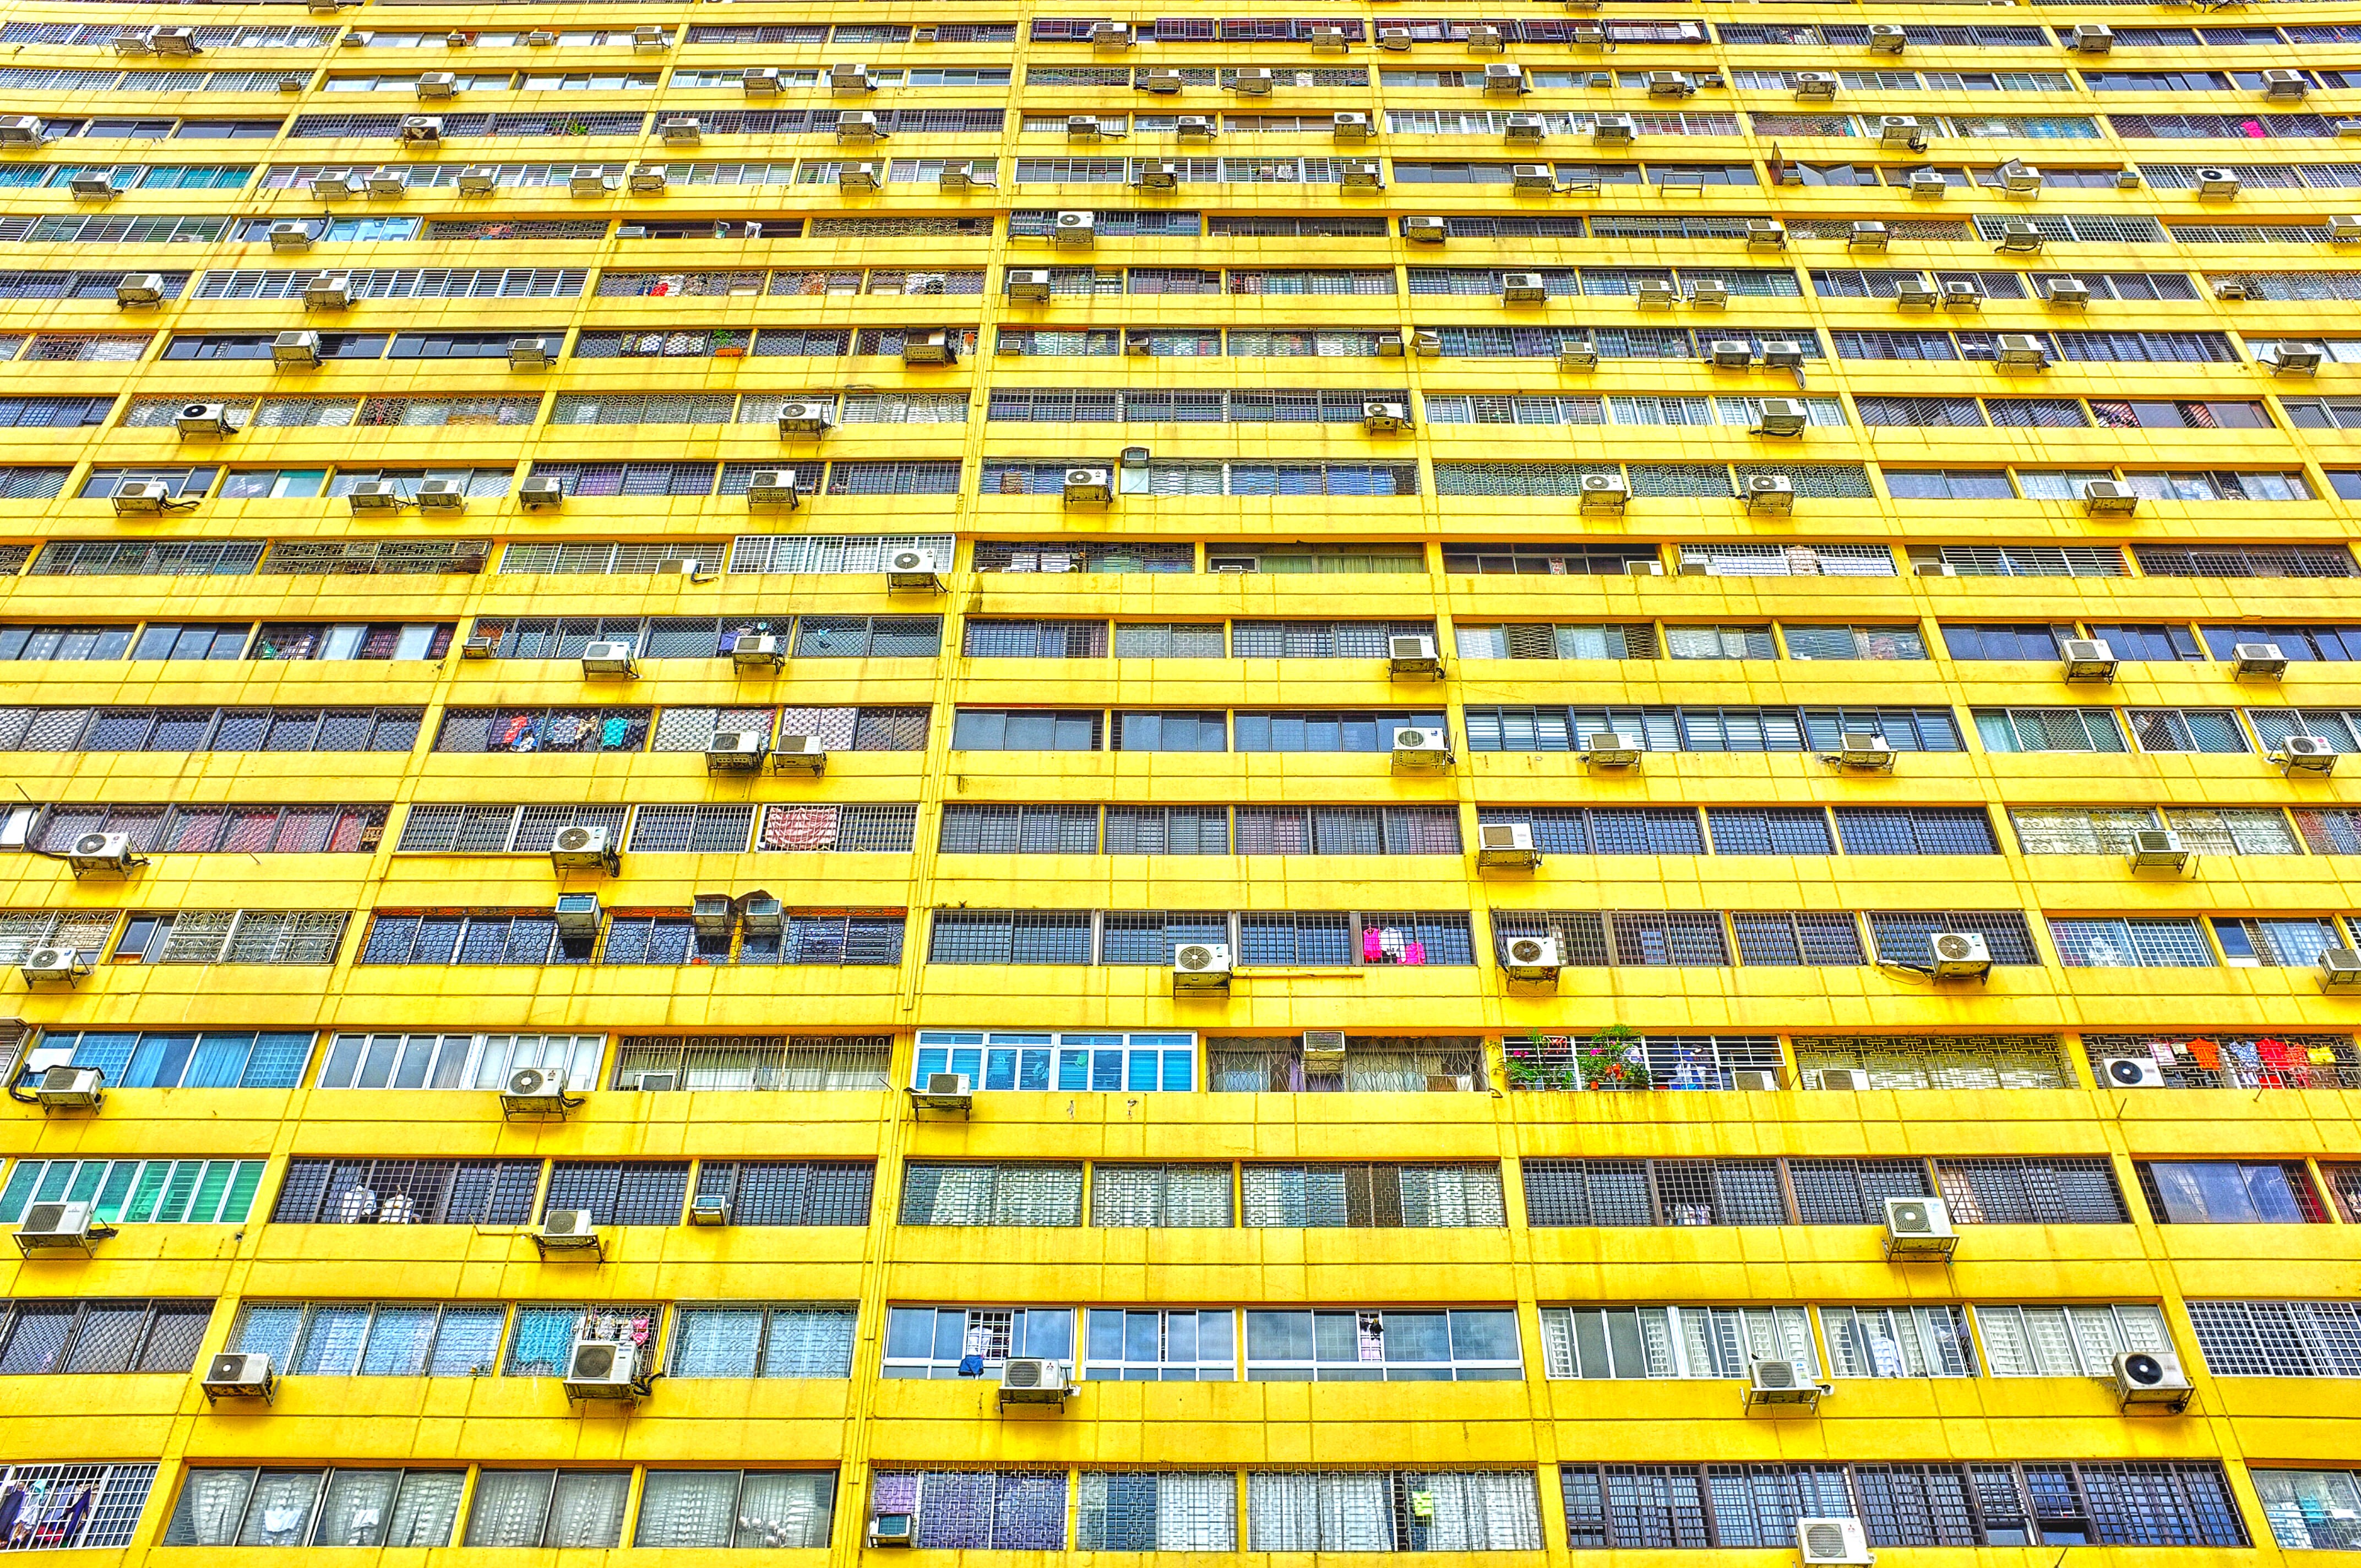
architecture, structure, floor, glass, perspective, building, line, facade, stadium, windows, low angle shot, flooring, residential area